Anna Werner

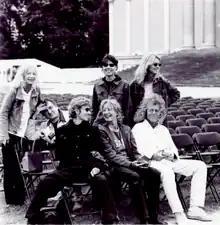

Anna Werner (born Munich, 1941) is a German photographer. She is, in particular, known for her membership of - described variously as a "virtual commune" or a "self-discovery group" - around Rainer Langhans.